Question: What color is the lamp post?
Tambaya: Menene launin futular?
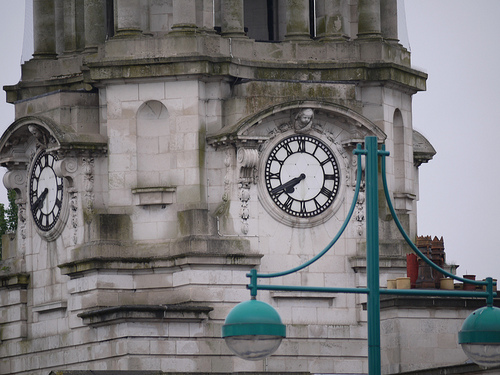
Answer: Green.
Amsa: Kore.